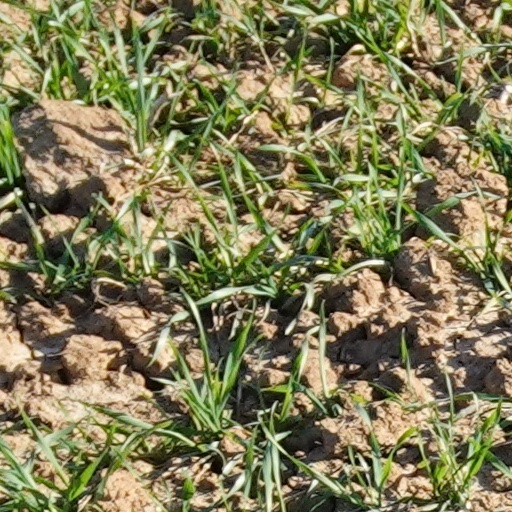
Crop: wheat